Answer in natural language. Considering the relative positions, is HousePlant (marked A) to the left or right of black modern dresser with metallic handles (marked C)? Choose between the following options: left or right
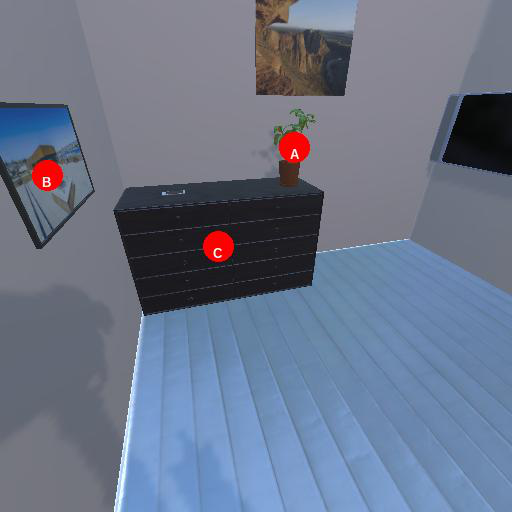
<answer>right</answer>